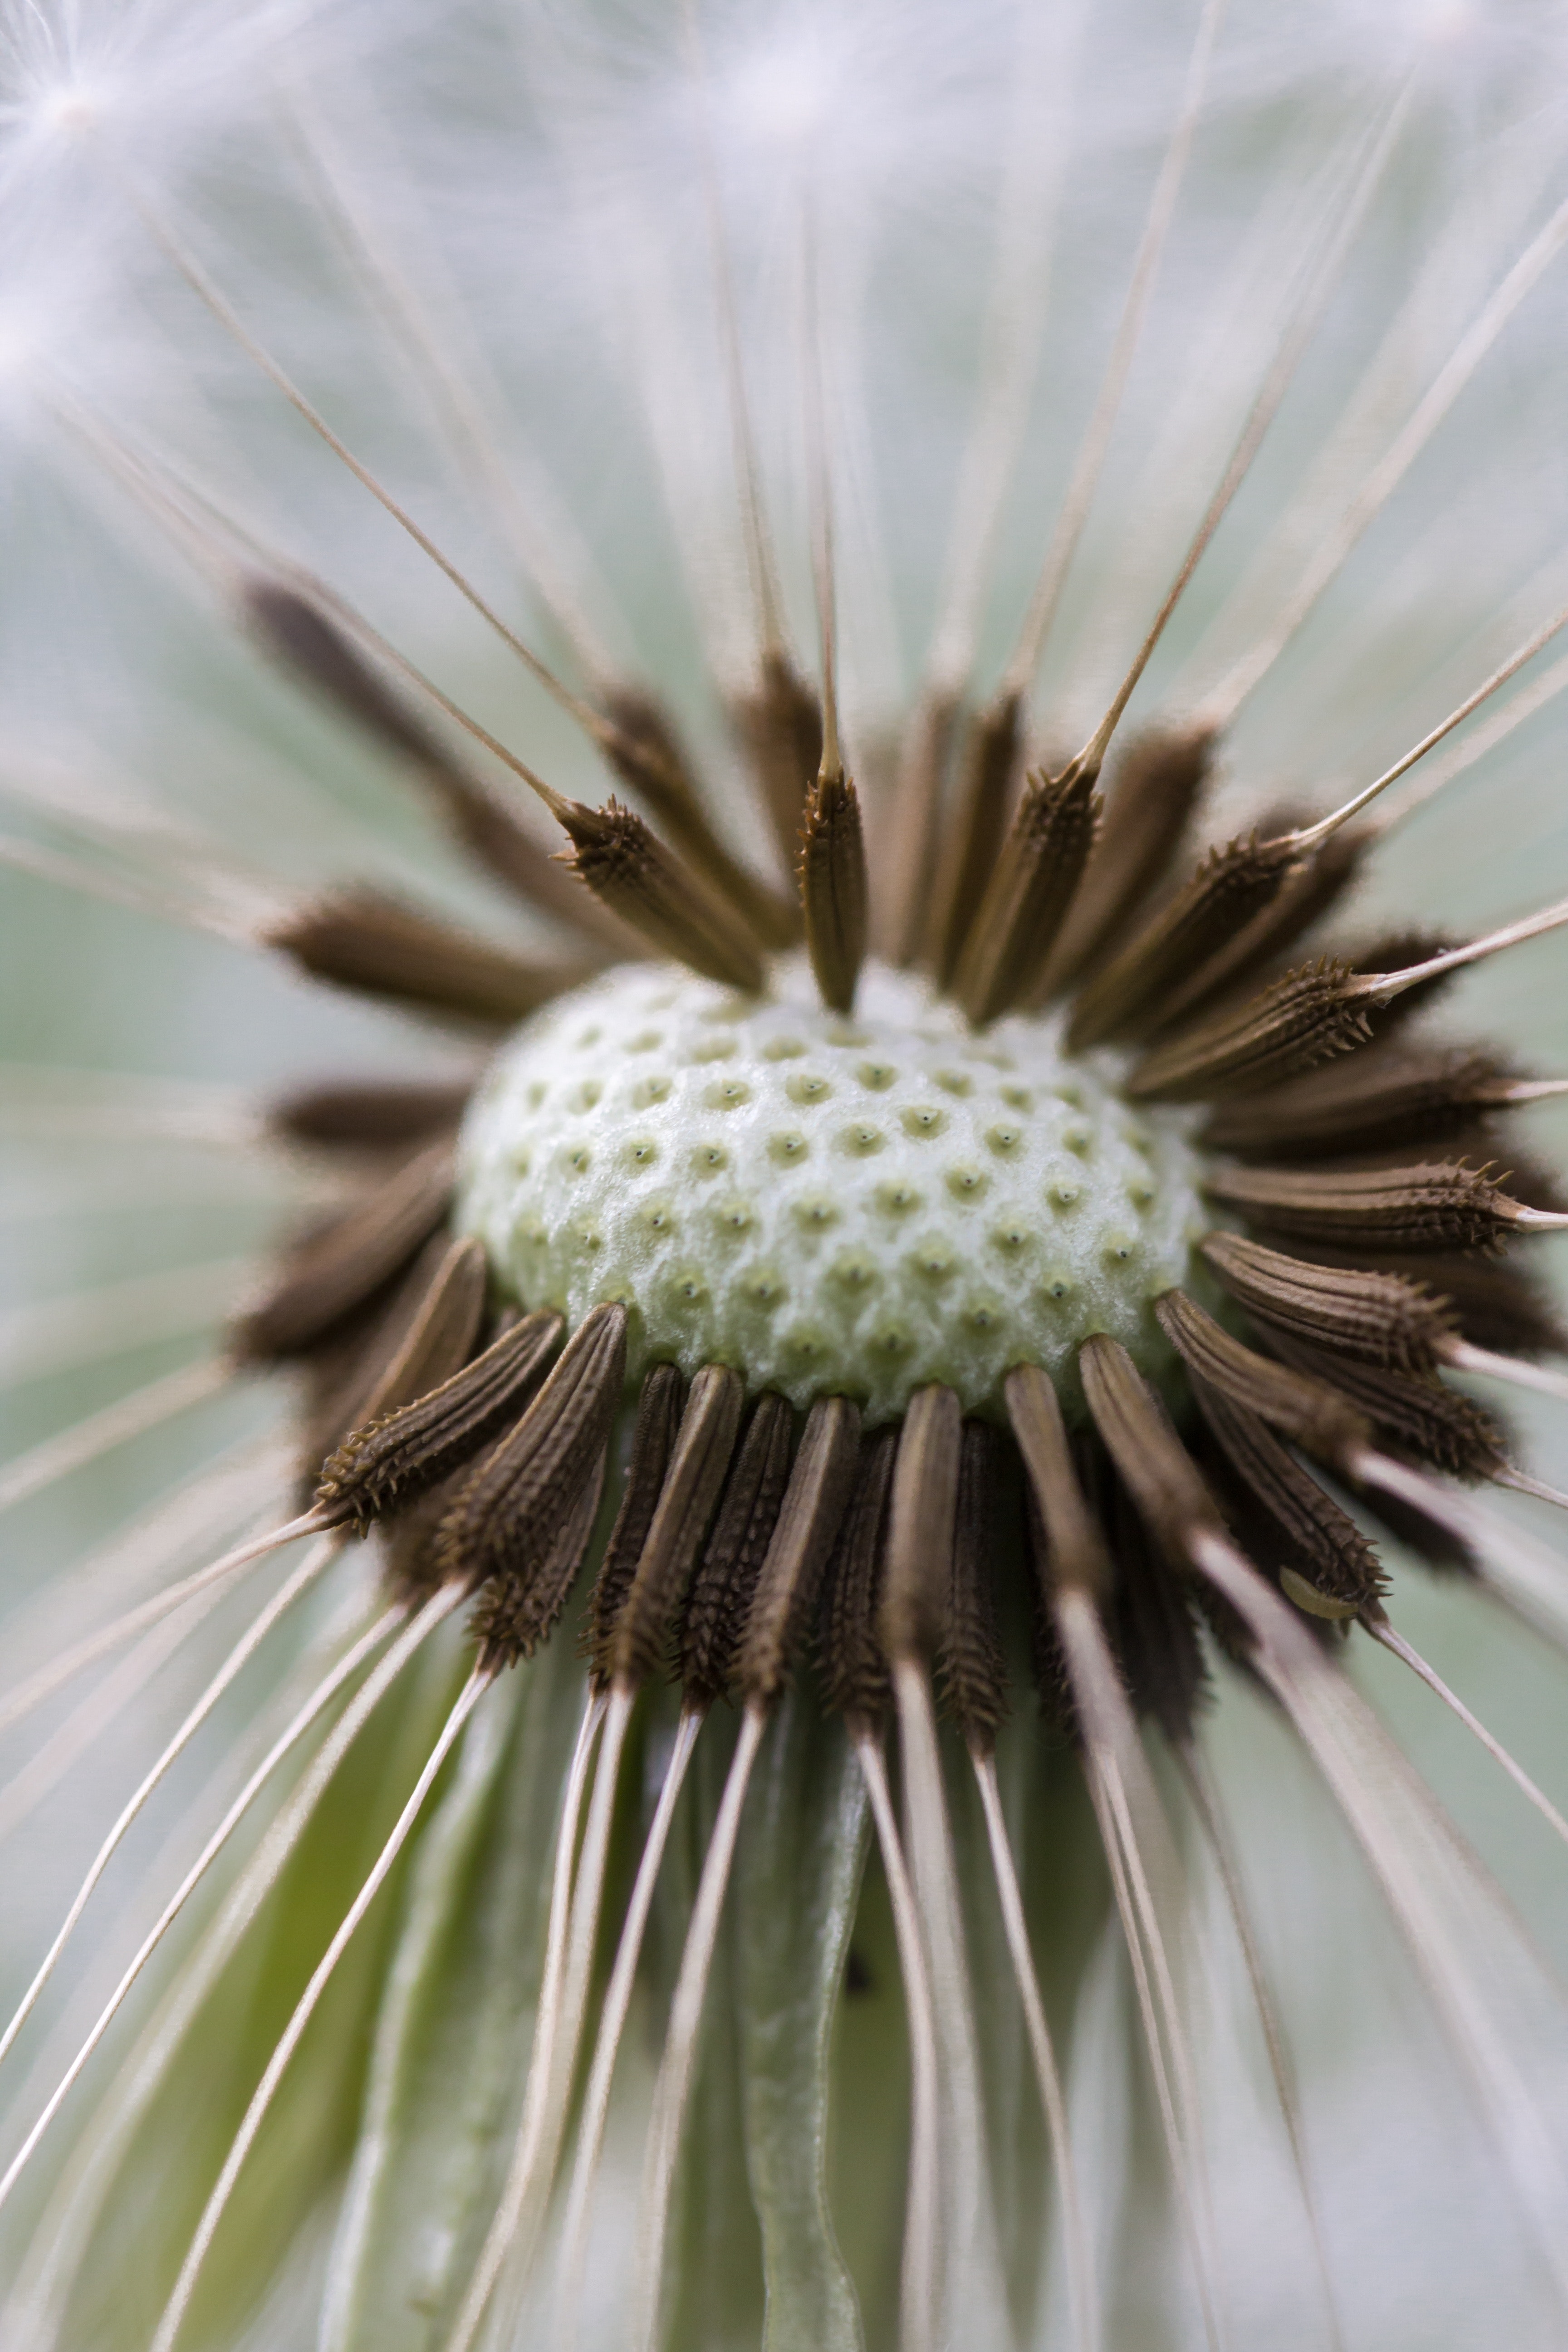
flower, dandelion, plant, close up, petal, flowering plant, pollen, macro photography, wildflower, photography, daisy family, plant stem